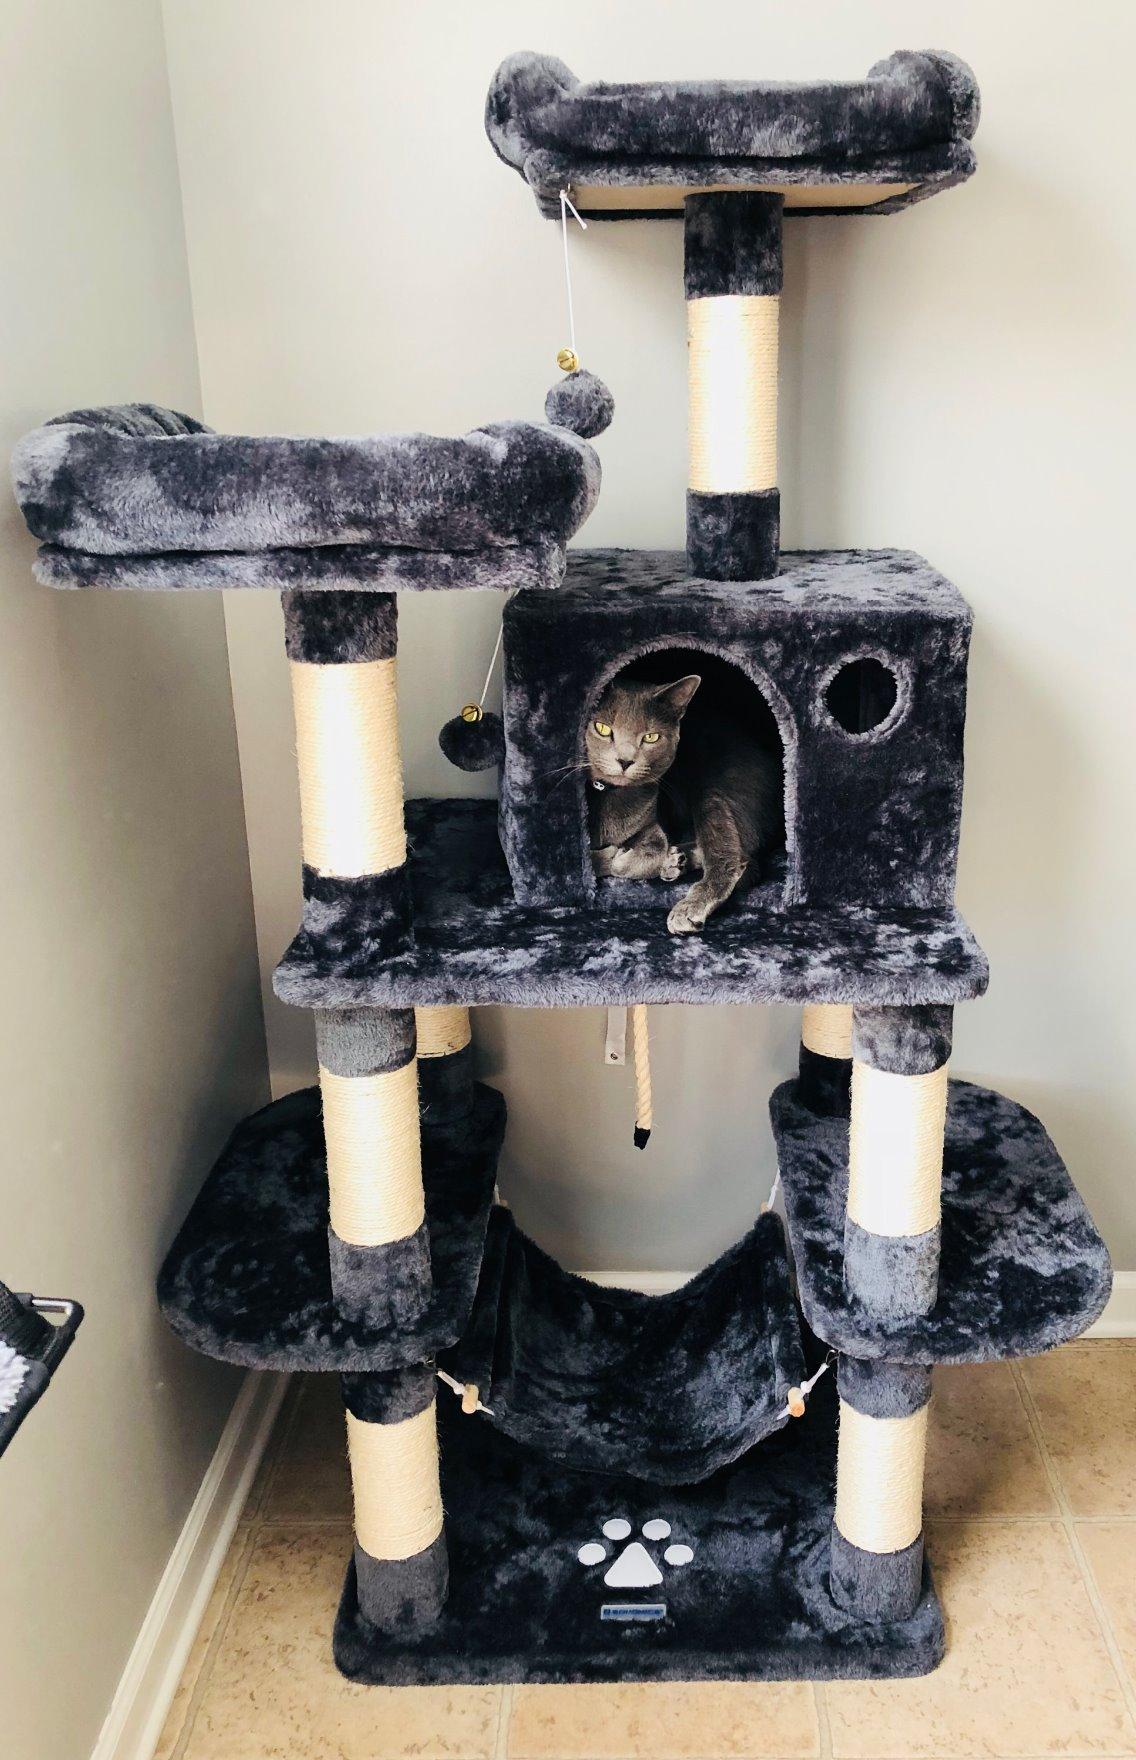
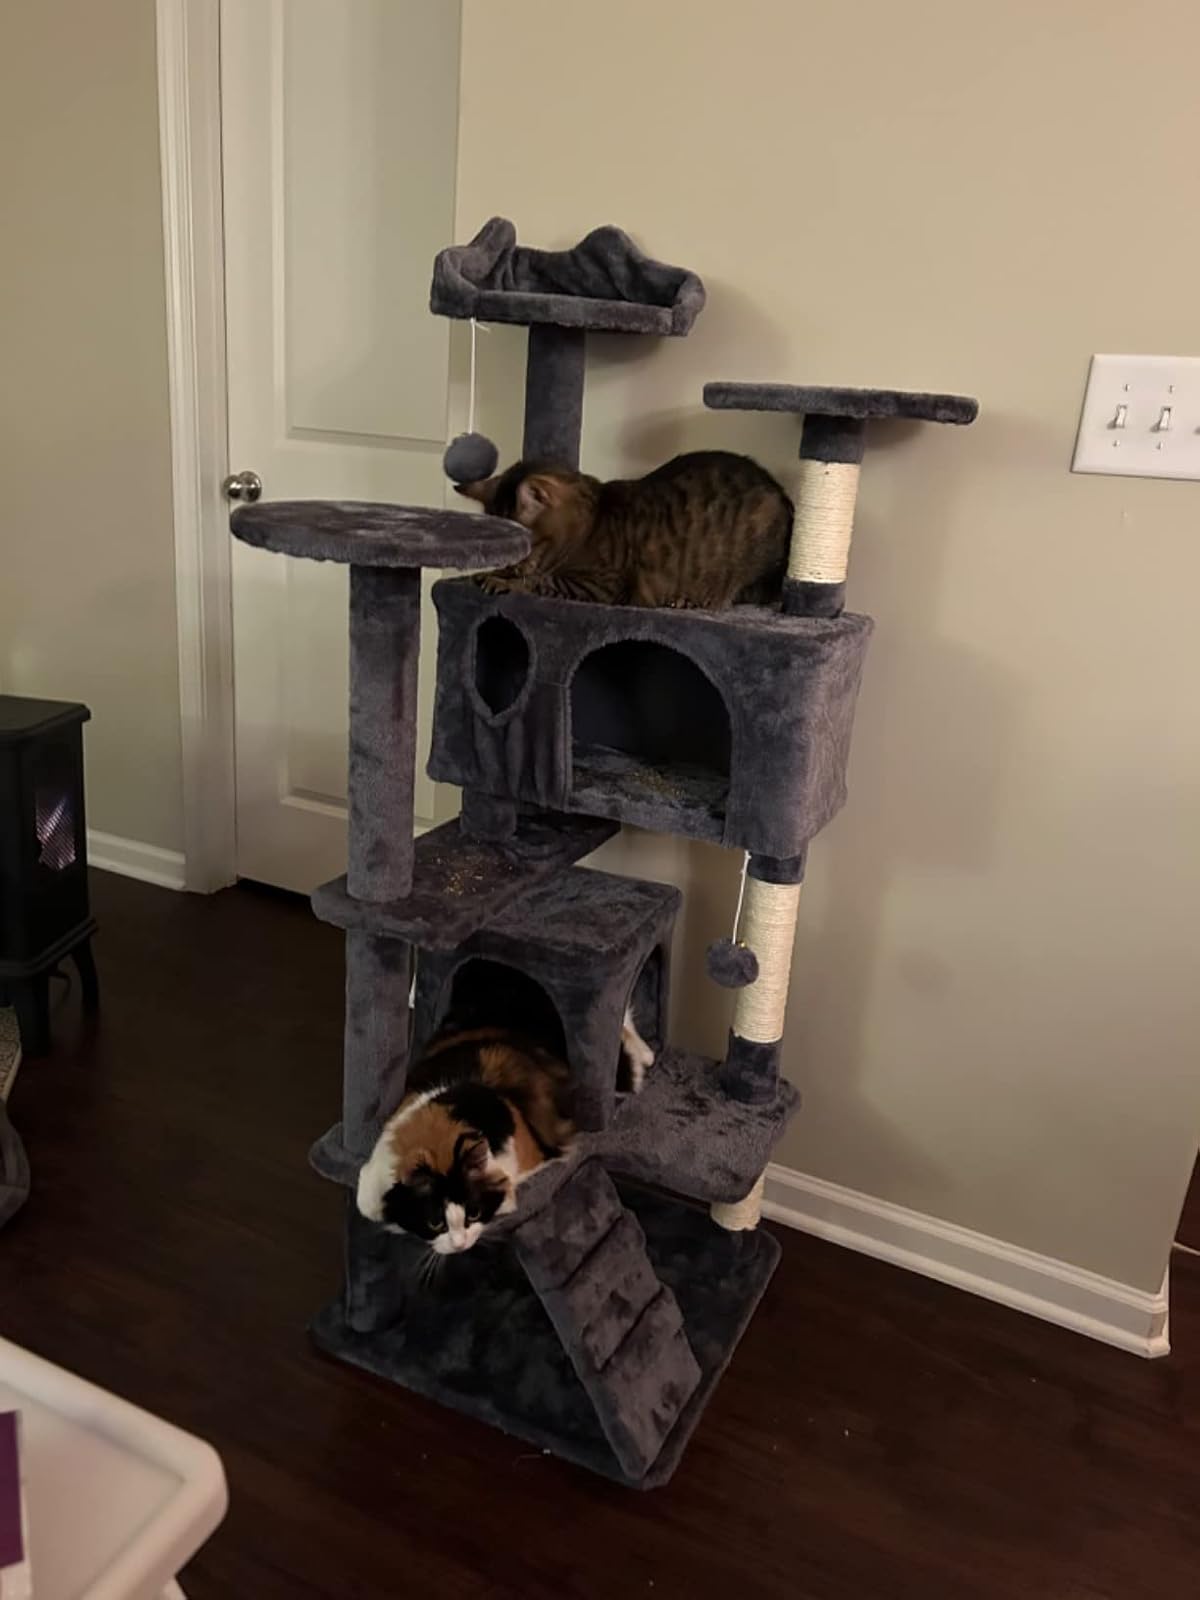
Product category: items_cat tree
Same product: no